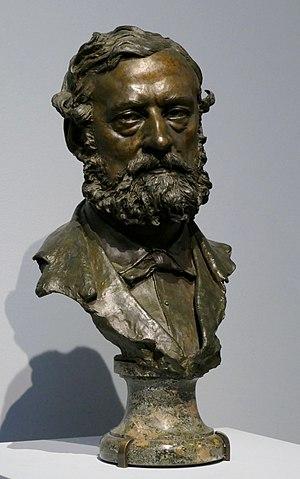
Buste en bronze de Paul Dubois, par Vincenzo Gemito, 1879. prêt du Musée Camille Claudel, (Inv. 1906.12.) - Exposition Vincenzo Gemito, le sculpteur de l'âme napolitaine, Petit Palais, Paris, novembre 2019 - janvier 2020.
Paul Dubois, né le 18 juillet 1829 à Nogent-sur-Seine et mort le 23 mai 1905 à Paris, est un sculpteur et peintre français.